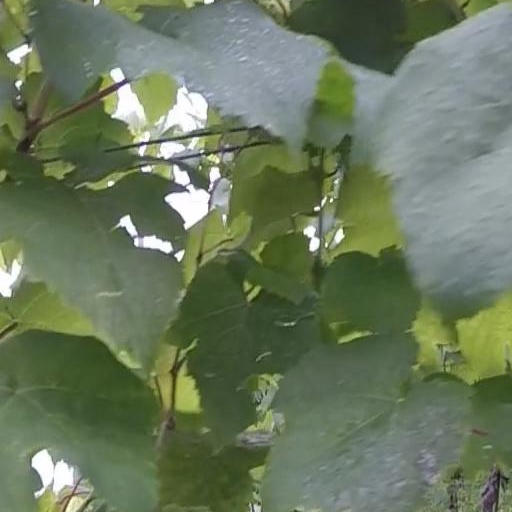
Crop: grape